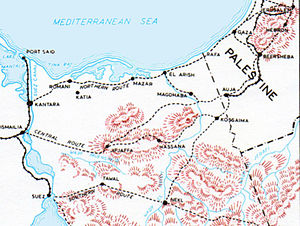
Angrebet mod Nekhel
Kort over Sinai
Angrebet mod Nekhel var det andet af tre slag hvor britiske styrke generobrede Sinaihalvøen under Sinai og Palæstina-felttoget i 1. Verdenskrig. Den egyptiske ekspeditionsstyrkes beredne styrker trængte ind i det centrale Sinai for at angribe og trænge den sidste osmanniske garnison tilbage til Palæstina.